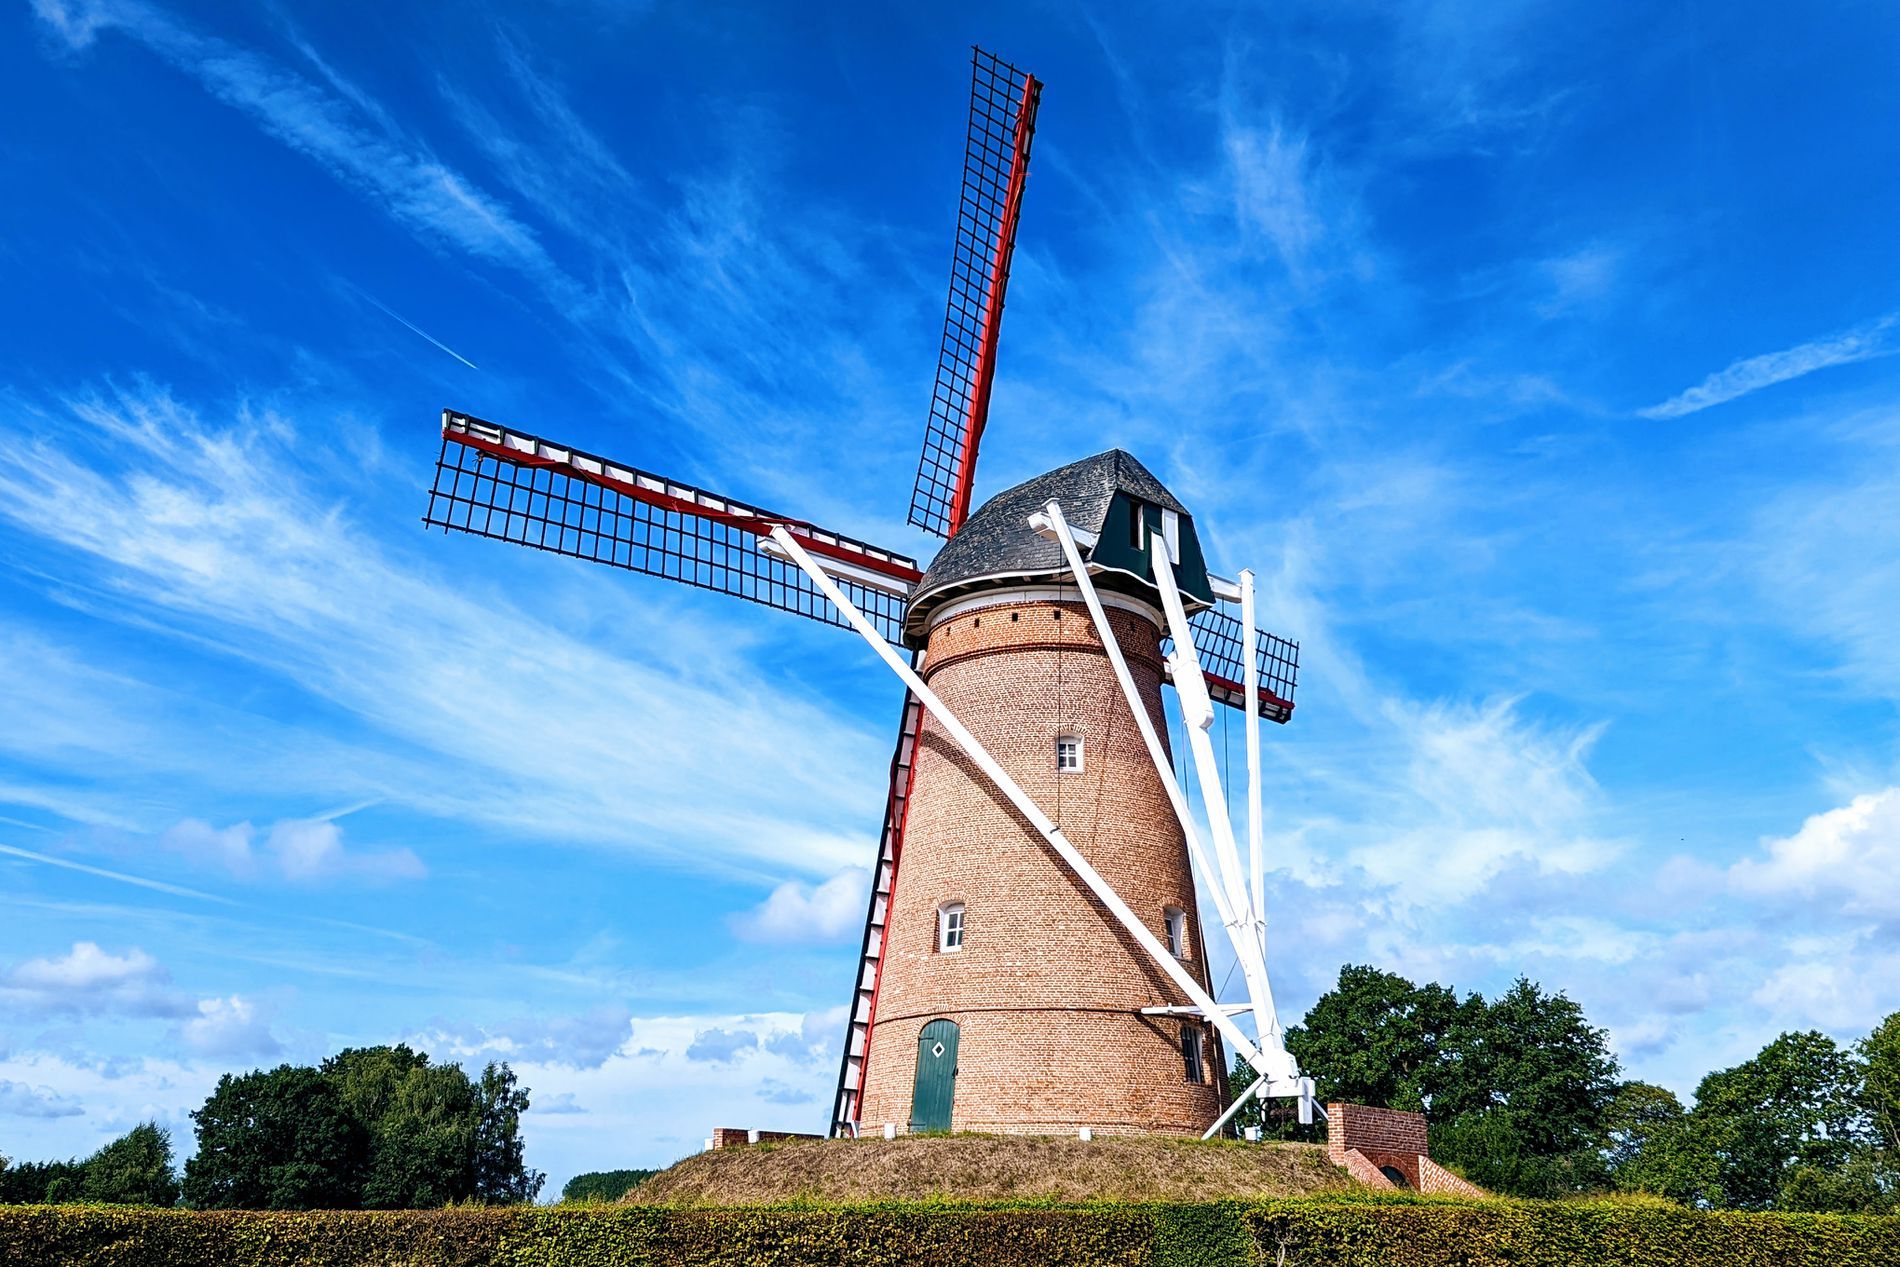
A Solo Windmill
this shot features a windmill standing in a greenery land, the sky is party cloudy, we can see two brick tunnels under the windmill connected to each other.
this architectural photograph was taken at ground level to capture the full windmill body, show the land, trees, sky and the two brick tunnels all in one shot, the mood is nostalgic while the color palette is earthy.
Labels: Outdoors, Windmill, Architecture, Beacon, Building, Lighthouse, Tower, Brick Tunnel, Land, Sky, Trees
Camera: Google Pixel 6 Pro
Lens: Pixel 6 Pro back camera 6.81mm f/1.85
Aperture: F1.9
Exposure: 1/2262 sec
ISO: 42
Focal length: 6.8 mm